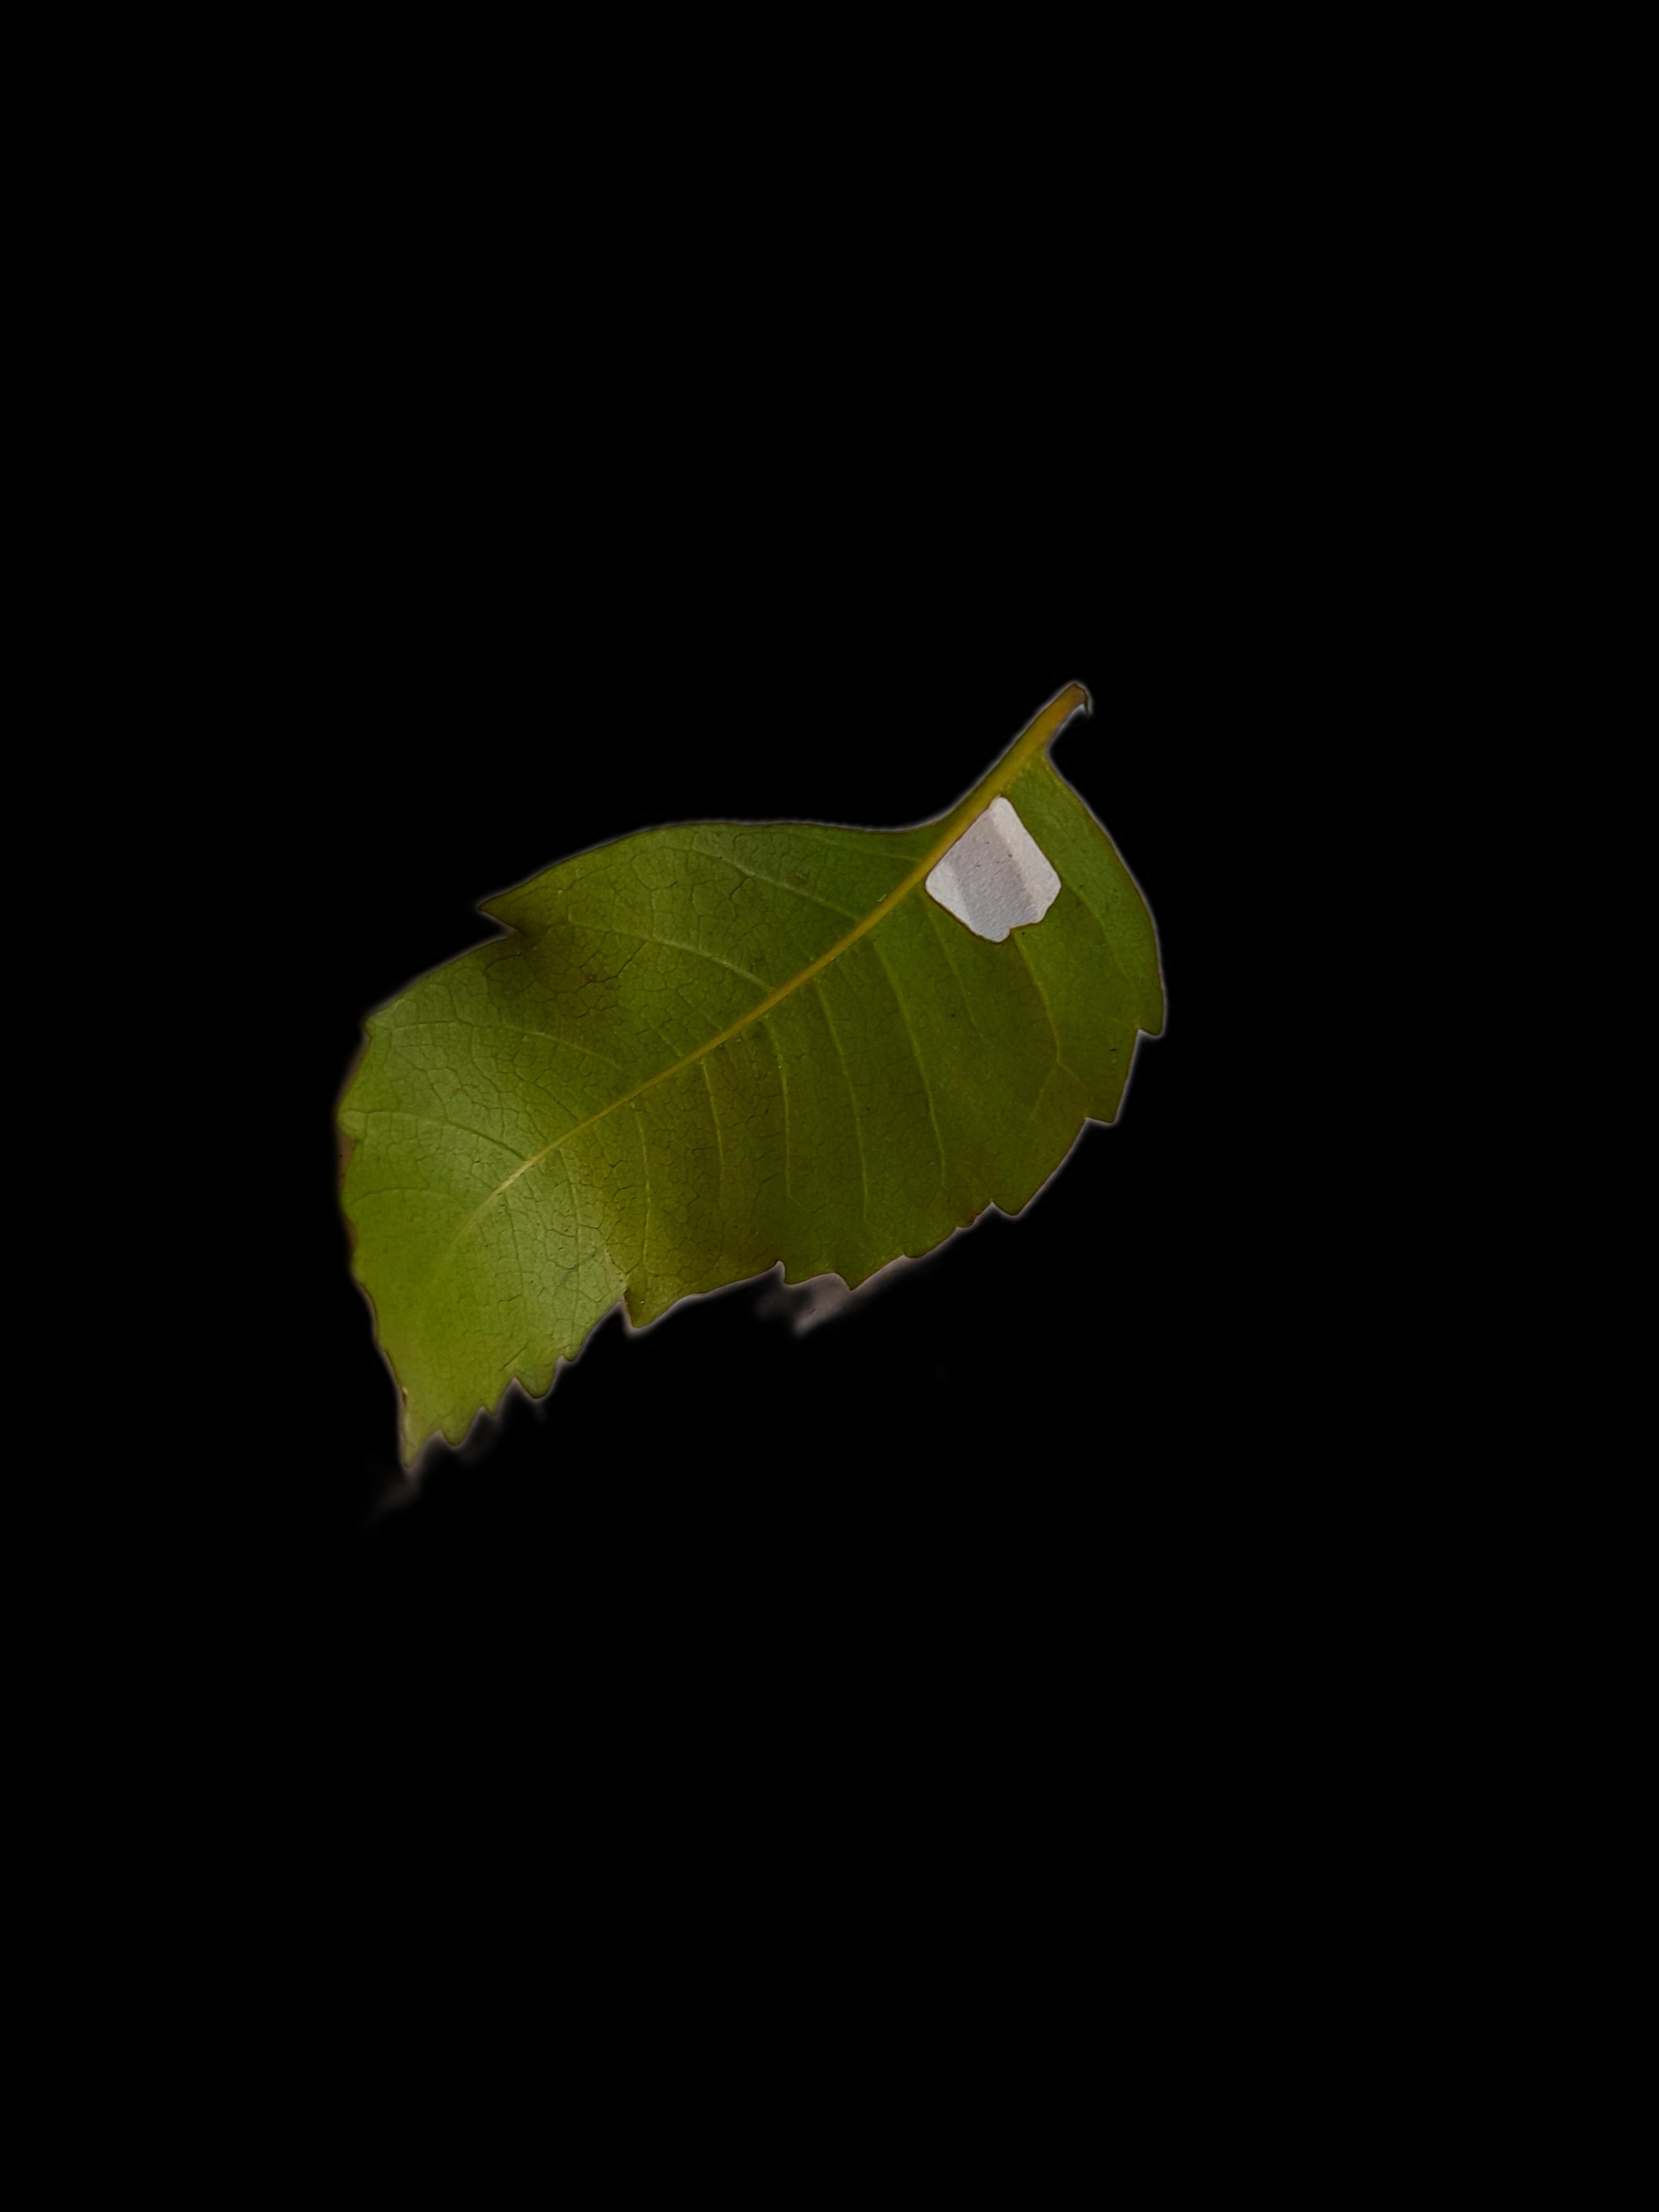
Plant: Neem